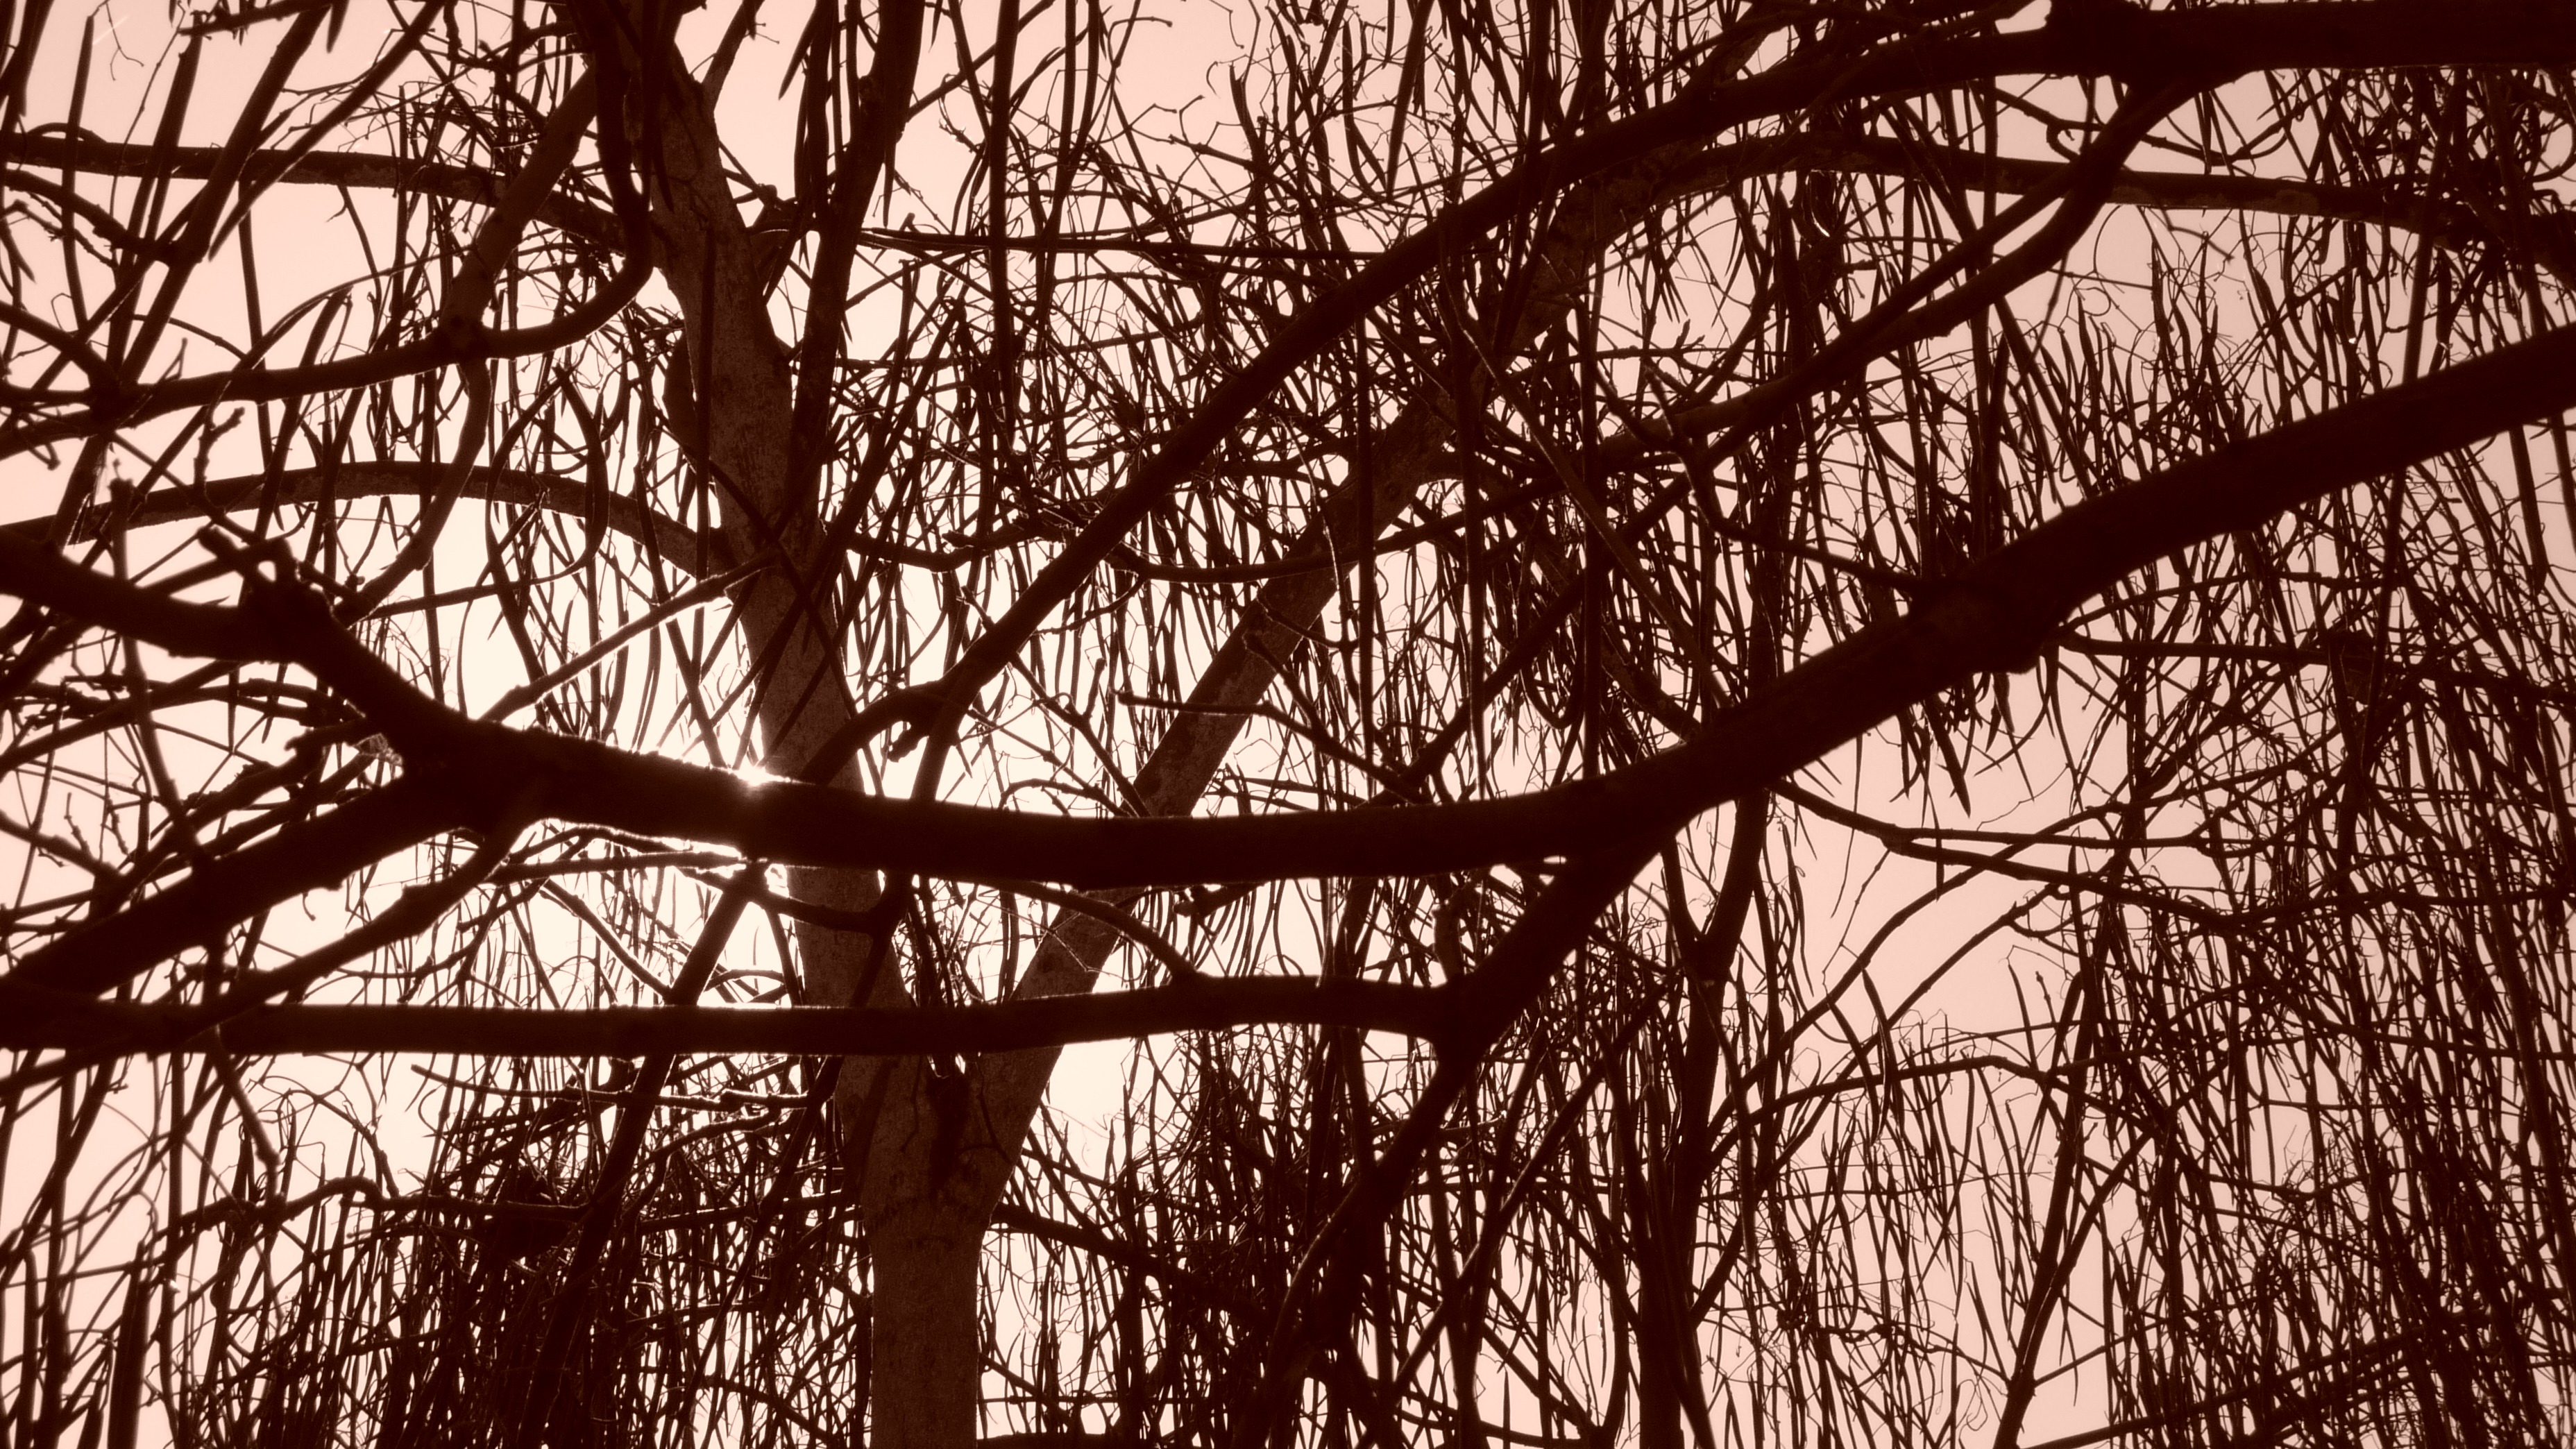
tree, nature, forest, branch, black and white, plant, sky, photography, sunlight, morning, leaf, trunk, artistic, brown, monochrome, flora, plants, trees, leaves, woods, sepia, background, visual, branches, effects, woodland, habitat, graphics, woody, photographs, reddish, wodden, monochrome photography, natural environment, atmospheric phenomenon, plant stem, woody plant